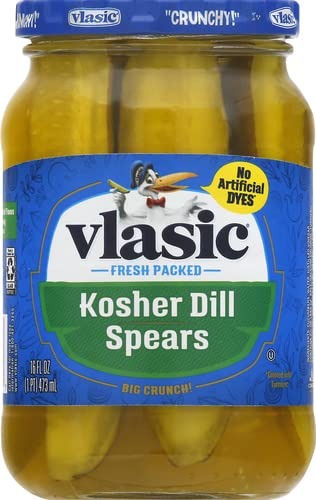
Item Name: Vlasic Kosher Dill Spear Pickles 16 oz
Bullet Point: Product of United States of America
Product Description: No artificial flavors. 0 calories per serving. Pickles, a 0 calorie food. No artificial dyes (Colored with turmeric). Fresh packed. Big crunch! That's one crunchy pickle! No yellow 5. www.vlasic.com. how2recycle.info. SmartLabel: Scan for more food information. Call here for more food information: 1-800-421-3265. www.vlasic.com.
Value: 16.0
Unit: Ounce

Price: 13.39